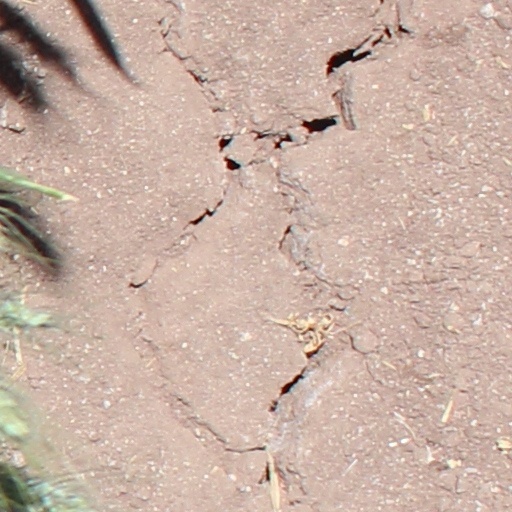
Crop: wheat